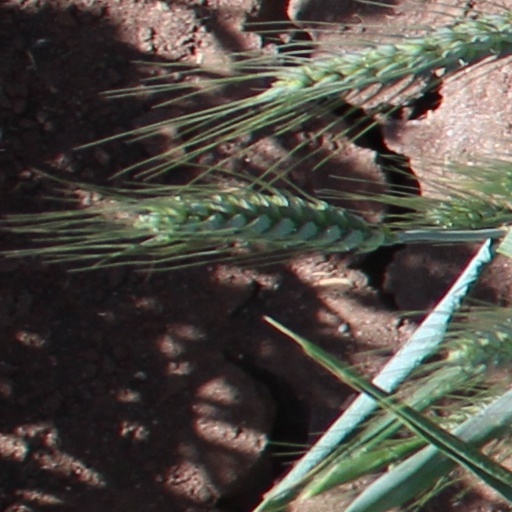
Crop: wheat